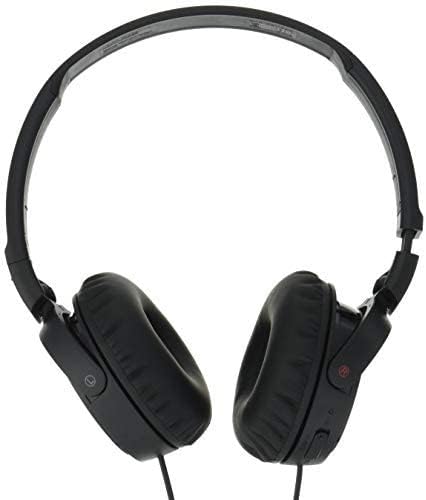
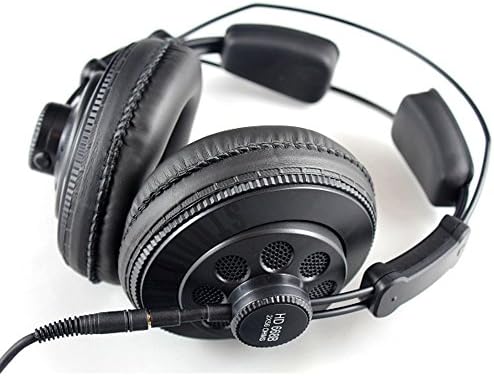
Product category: headphones
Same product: no